Curfew (1994 film)

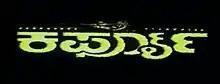
Title card of the film

Curfew is a 1994 Indian Kannada crime film starring Devaraj, B. C. Patil, Doddanna, Dattatreya and Richard Louis in the lead roles with Sudharani in an extended cameo appearance. Directed by Ha Su Rajasekhar, the film produced under Sri Sai Jyothi Creations had background score by Sadhu Kokila. Rajasekhar also wrote the screenplay for the story by L. R. Ranganath Rao.